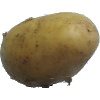
Label: Potato White 1